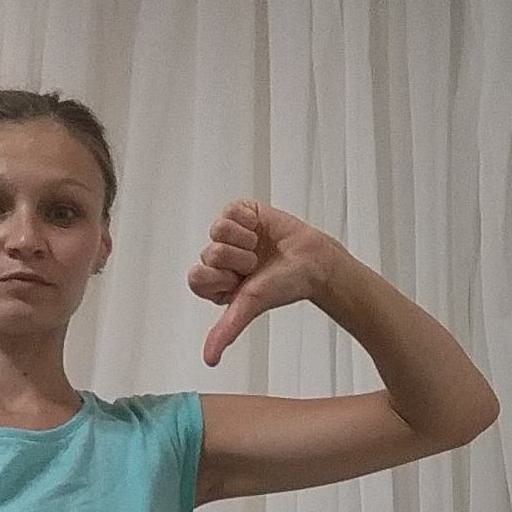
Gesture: dislike